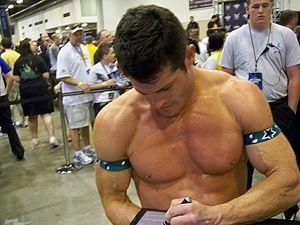
Il était en train de signer le programme de WM du Joe et s'est excusé de mettre de la transpiration partout.